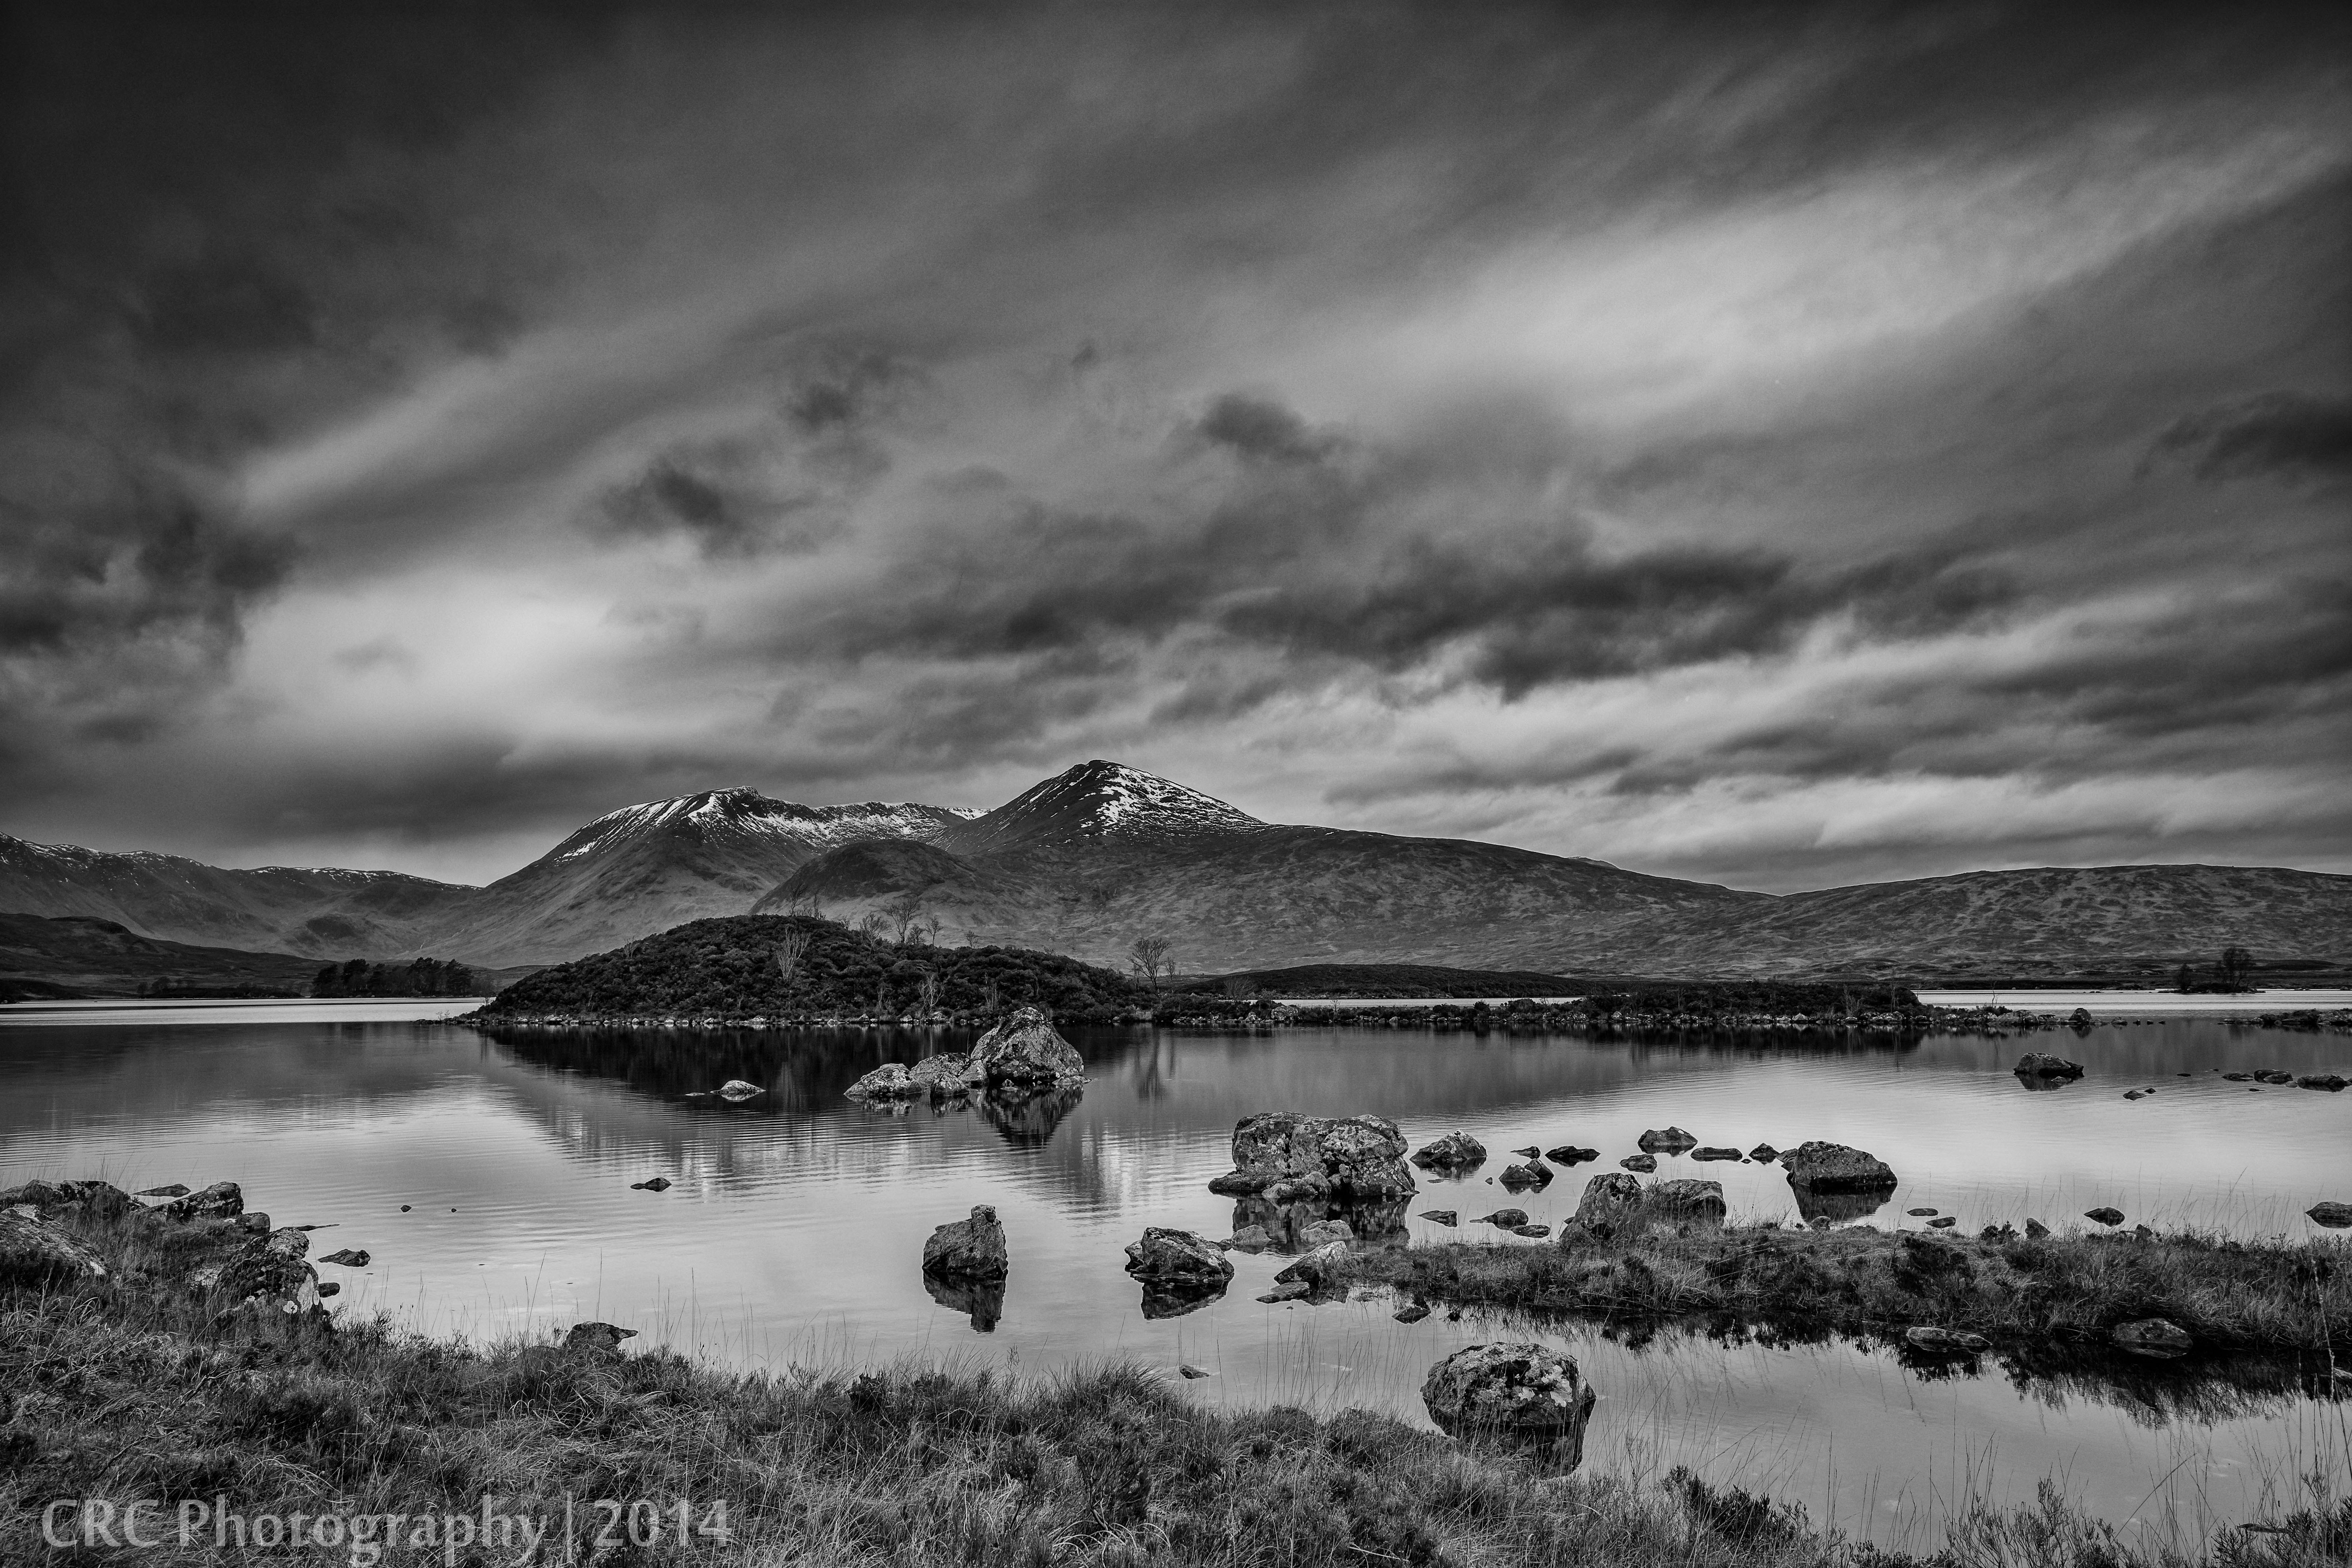
landscape, sea, coast, water, nature, rock, horizon, mountain, snow, cloud, black and white, sky, mist, photography, reflection, weather, darkness, monochrome, rocks, blackandwhite, mono, reflections, scotland, loch, highlands, monochrome photography, atmospheric phenomenon